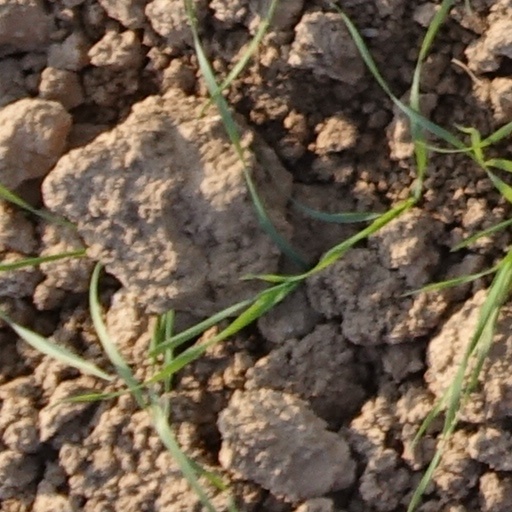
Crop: wheat